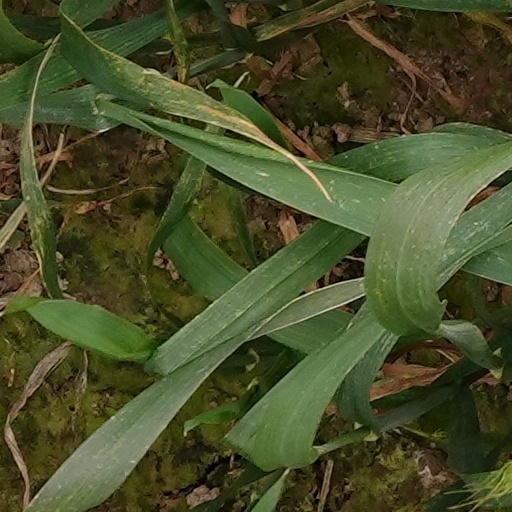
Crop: wheat